Enfield, London

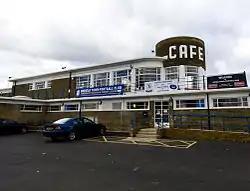
Queen Elizabeth II Stadium

In Anglo-Saxon times, the manor of Enfield was held by Ansgar the Staller ( – 1085), a nobleman and staller to King Edward the Confessor. The name 'Enfield' most likely came from Old English "Ēanafeld" or similar, meaning "open land belonging to a man called Ēana". At the time of the Domesday Book in 1086, the manor of Enfield, spelt 'Enfelde', was the property of Geoffrey de Mandeville, a powerful Norman granted large estates by William the Conqueror. A priest is recorded in the Domesday Book as holding about 30 acres of land in Enfield, leading some to believe that a priest may have ministered there at St Andrew's Church in this period, although the earliest written evidence of the parish church in Enfield dates from when the parish of Enfield (dedicated to St Andrew) and St Andrew's Church were endowed to the monastery of Walden Abbey in Essex in 1136. In 1303, by charter of King Edward I, nobleman Humphrey de Bohun and his heirs were granted a licence to hold a weekly market and two annual fairs, one on St Andrew's Day and another in September. The village green became a marketplace, making the town of Enfield (also known today as Enfield Town), at the core of the parish, a market town. The parish was the largest in Middlesex (if one excludes from the parish of Harrow on the Hill its Pinner north-west corner, which broke away in 1766); Enfield measured 12,460 acres in 1831, i.e. .